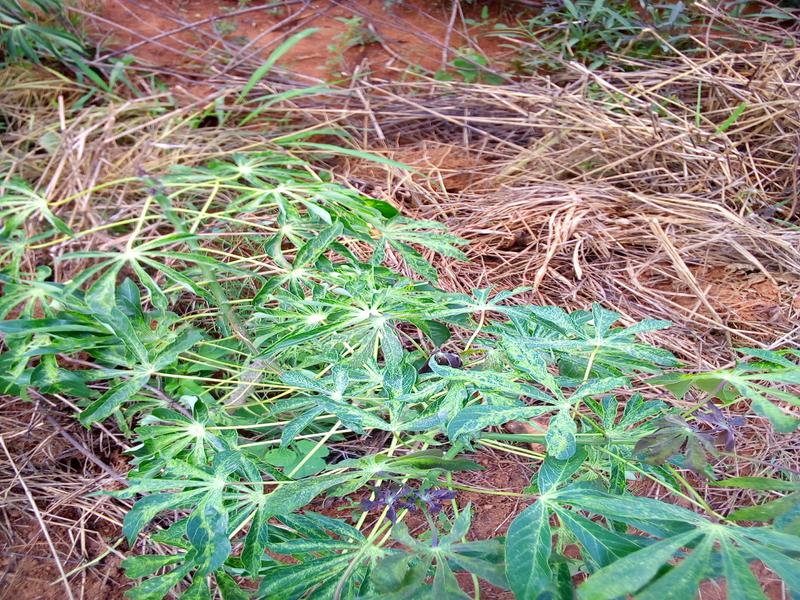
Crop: cassava
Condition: mosaic_disease